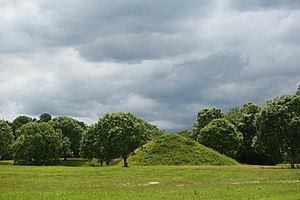
Menameradiel
Hege Wier i landsbyen Beetgum i Menameradiel er rester af middelalderslotte i området
Menameradiel er en kommune i den nederlandske provins Frisland. Arealet er på 70 km², og kommunen har 13.808 indbyggere.